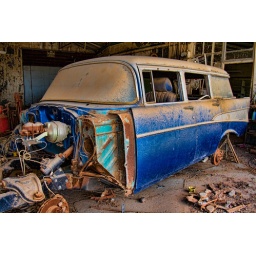
From an abandoned auto shop on main street in Brawley, California.